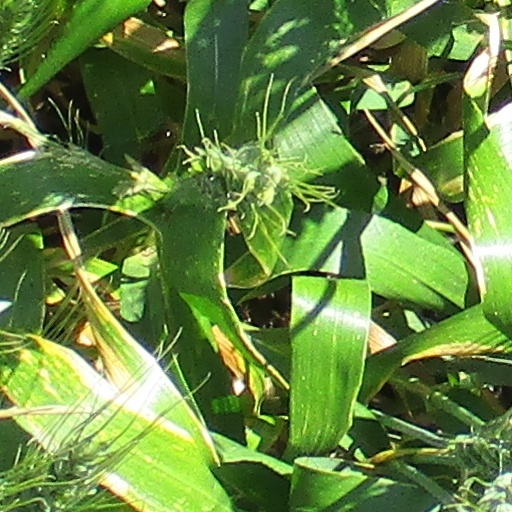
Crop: wheat